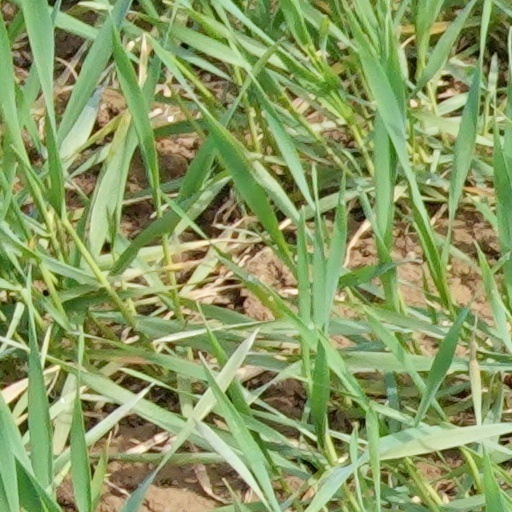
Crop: wheat